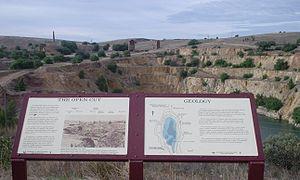
Burra est un village à 156 km au nord